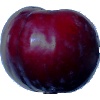
Label: Plum 2